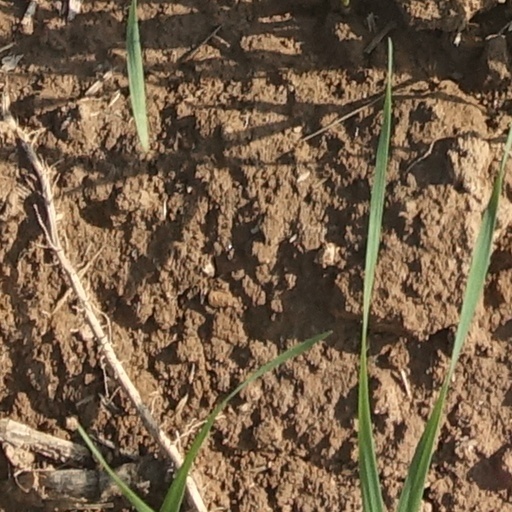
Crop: wheat